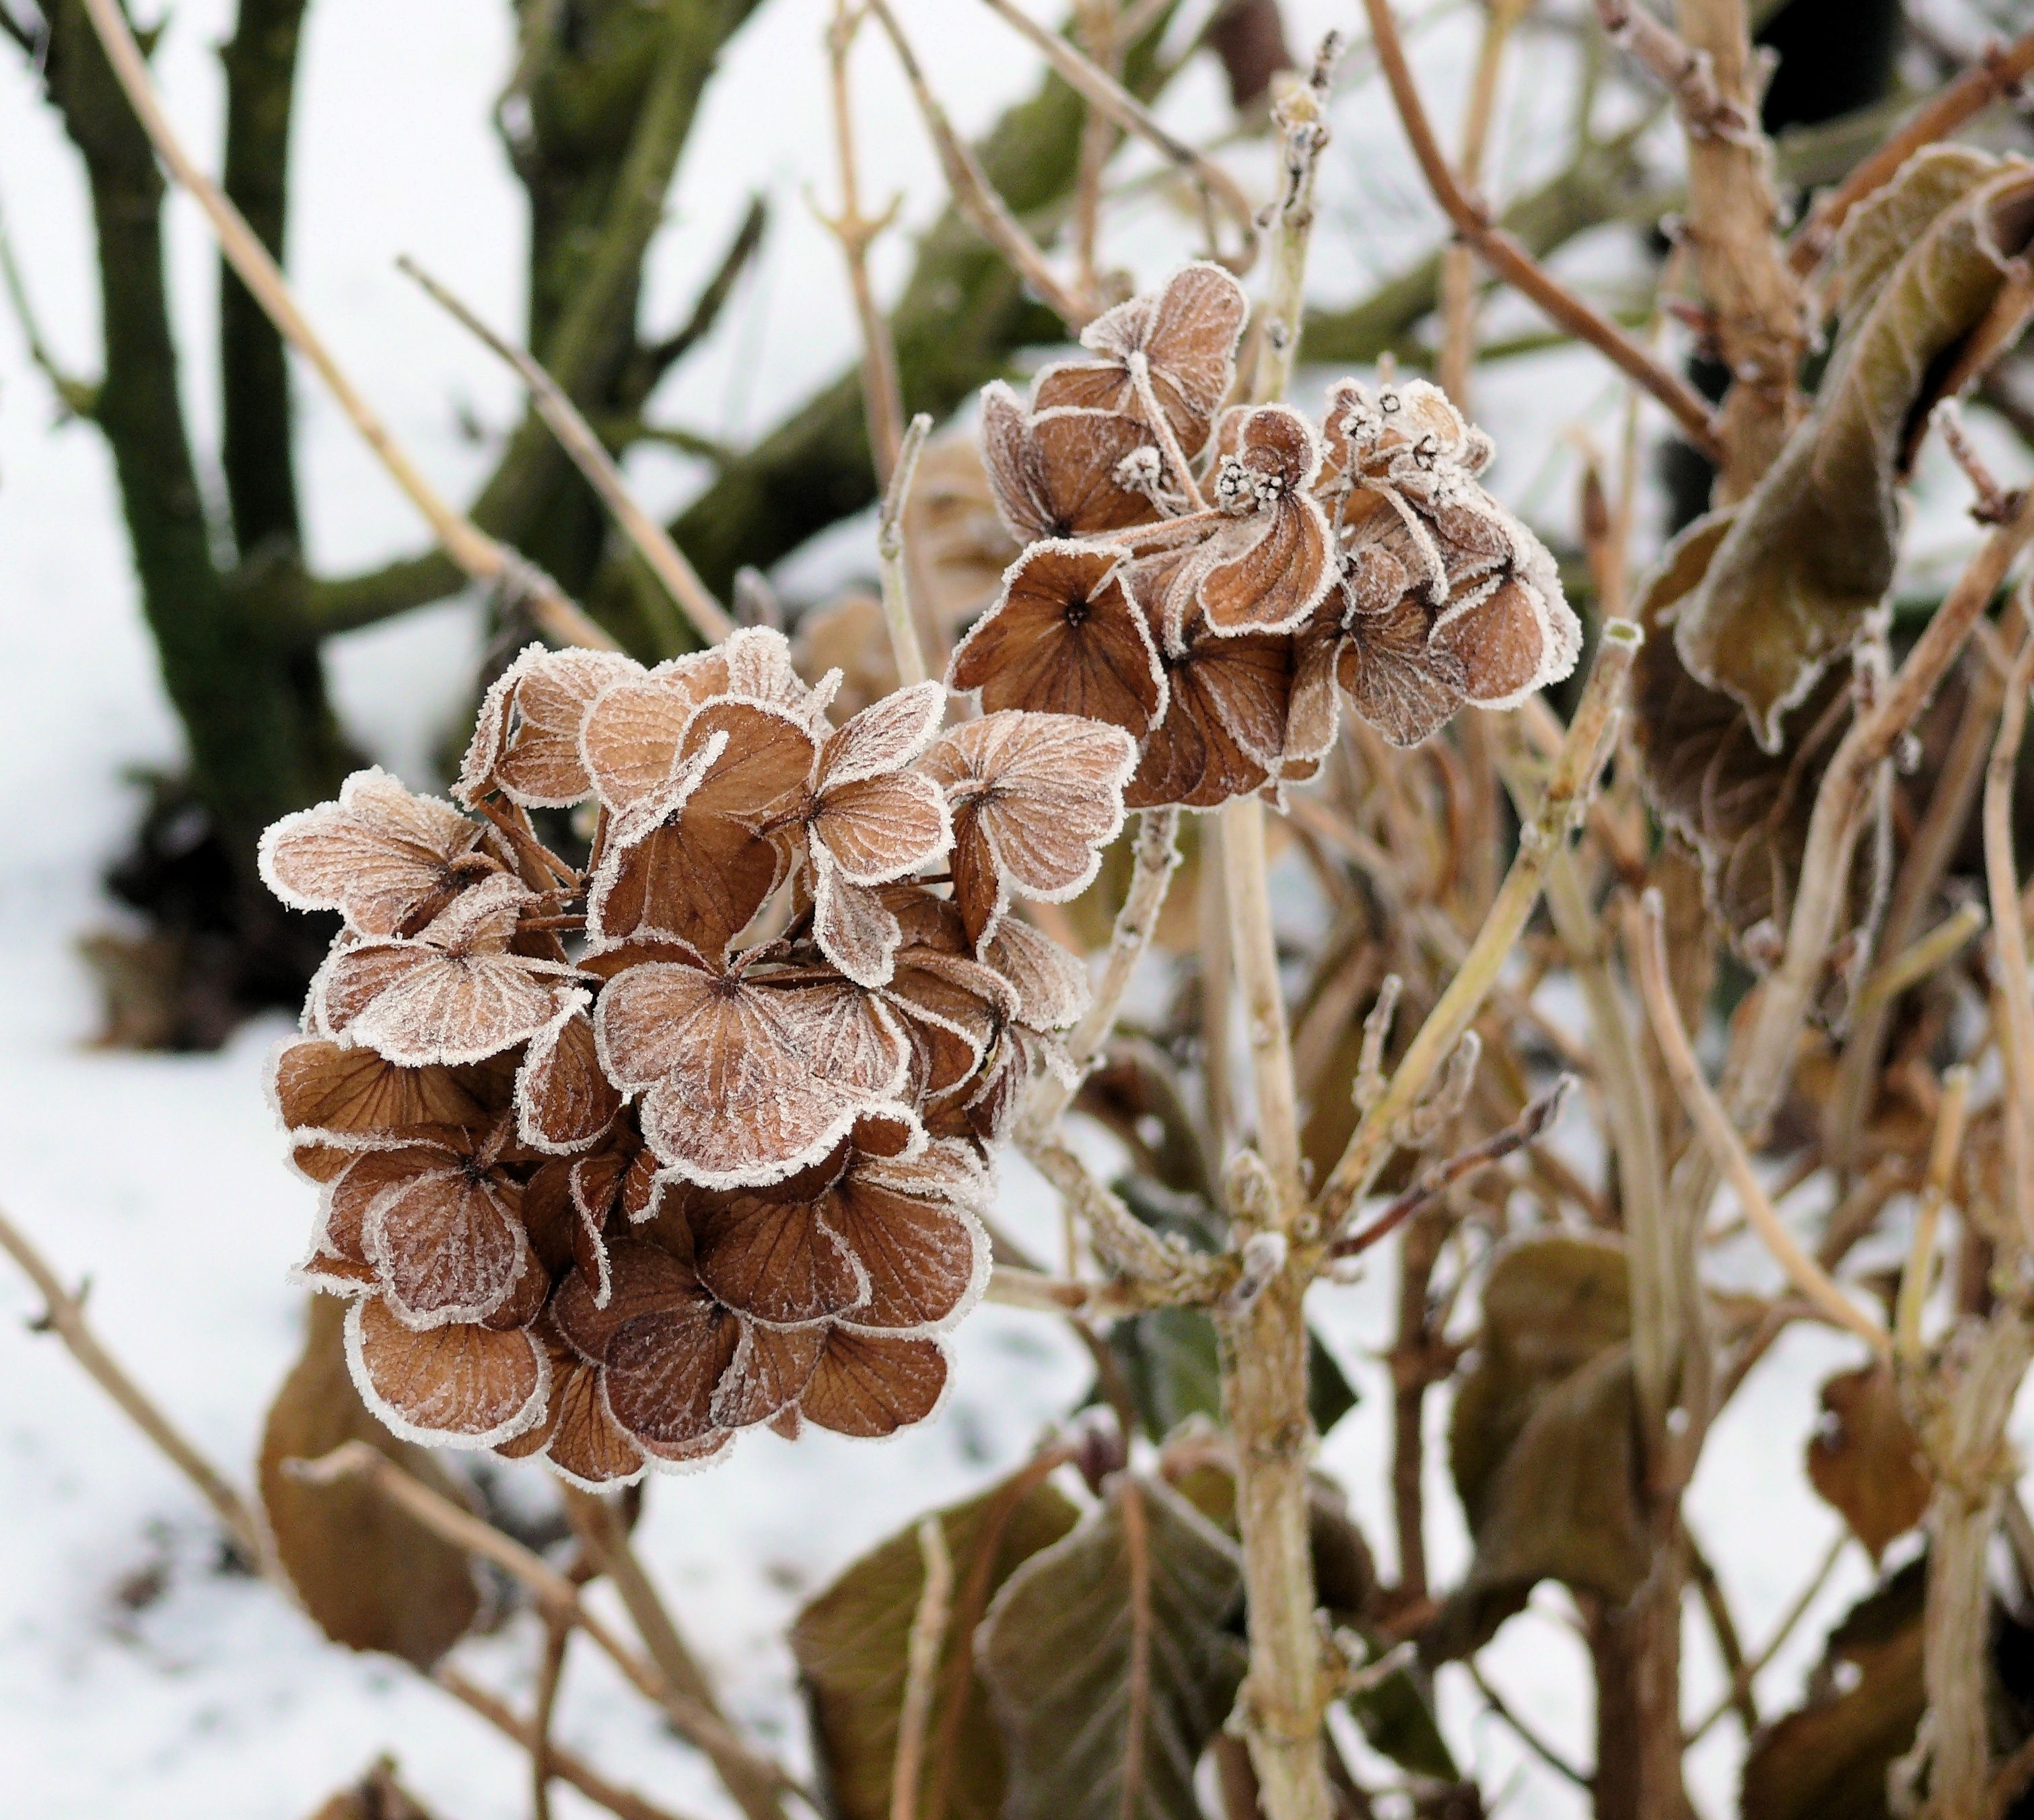
tree, branch, winter, plant, leaf, flower, frost, ice, spring, autumn, botany, frozen, flora, hydrangea, season, twig, winter landscape, freezing, woody plant, land plant, conifer cone